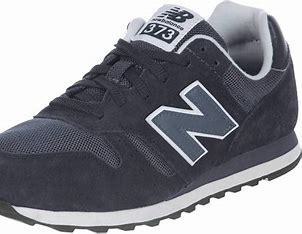
Brand: New
Model: Balance 373